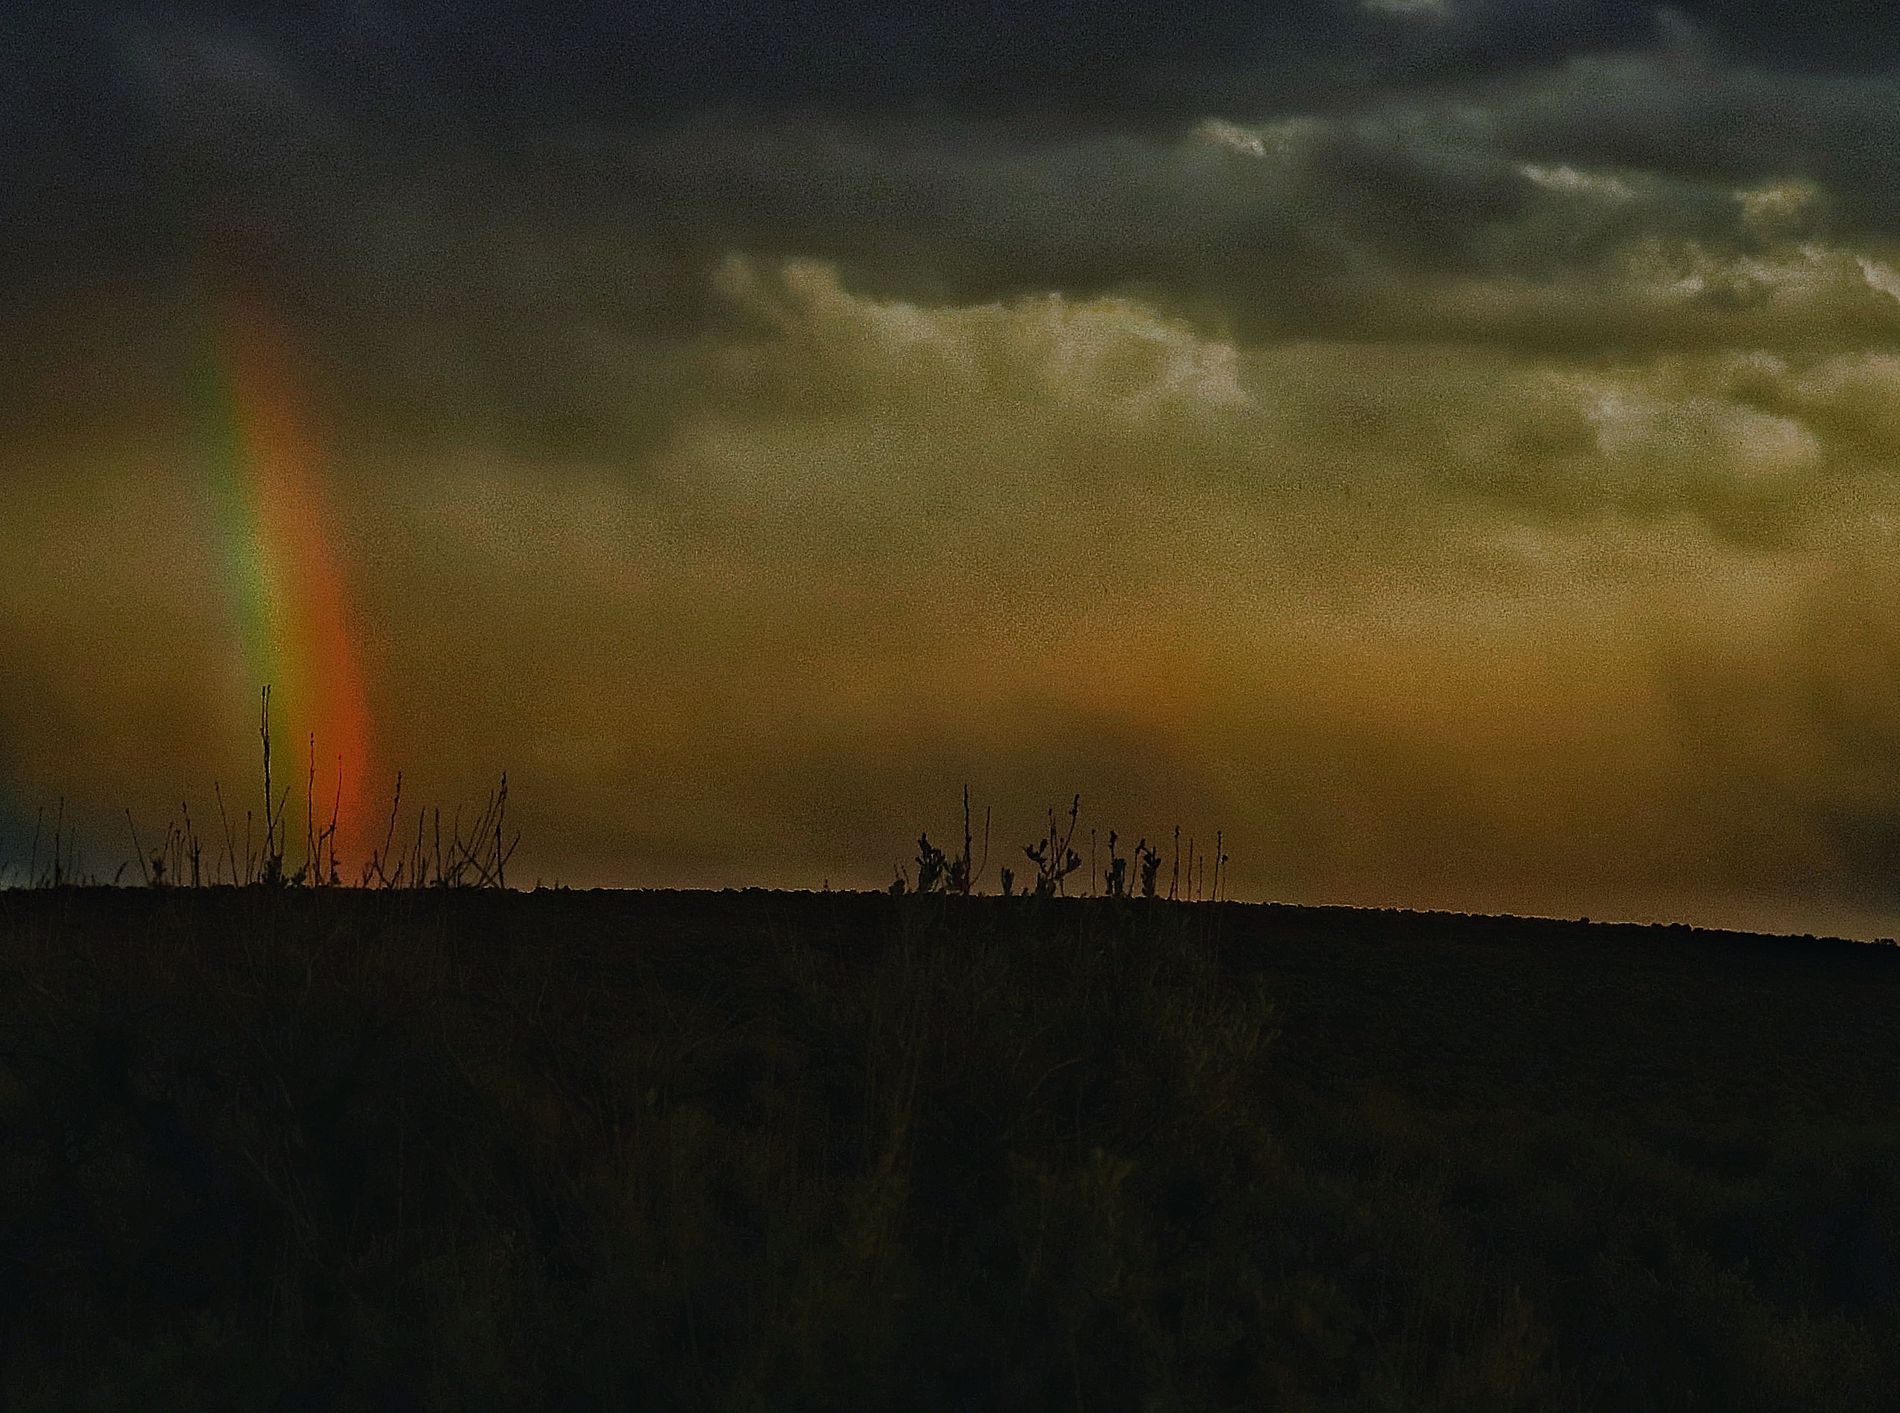
rainbow in the grasslands
there is a rainbow over the horizon of the grass lands, while the sky is cloudy  in the background.
the shot is a landscape shot with a wide angle, showing the beautiful scenery of the rainbow, while in the background the sky is cloudy and it is getting darker, the image gives off a gloomy atmosphere.
Labels: Nature, Outdoors, Sky, Rainbow, Landscape, Scenery, Grass, Plant, Night, Weather, Person, Cloud, Field, Grassland
Camera: Canon Canon EOS Rebel T7i
Lens: EF-S18-55mm f/4-5.6 IS STM
Aperture: F11
Exposure: 1/1000 sec
ISO: 1600
Focal length: 43